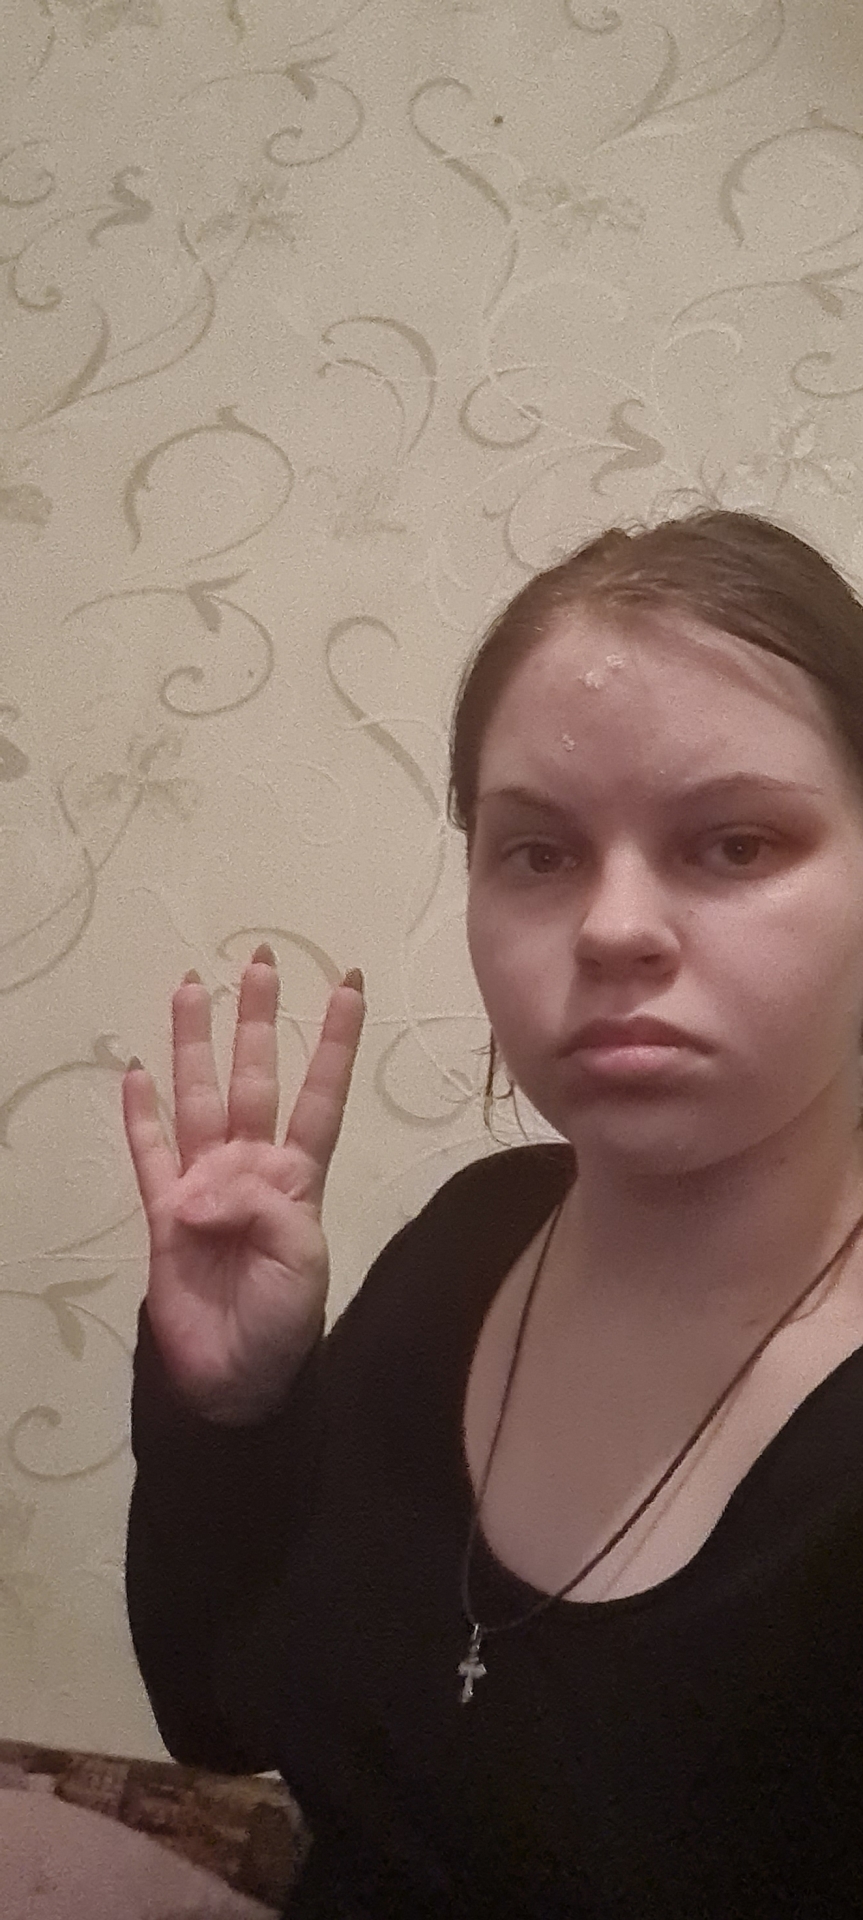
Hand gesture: four